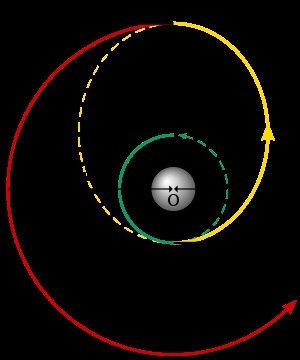
Hohmann-bane / Princippet i en Hohmann-bane
Diagram over en Hohmann-bane. Bemærk, at planeterne er vist på de positioner, de har på to forskellige tidspunkter: afgangs- og ankomsttidspunktet.
En Hohmann-bane er en af de mest brændstofbesparende, men samtidig også den langsomste "rejserute" for et rumfartøj, som skal rejse mellem to cirkel-formede omløbsbaner omkring det samme centrale himmellegeme. Denne bane er opkaldt efter den tyske videnskabsmand Walter Hohmann, som offentliggjorde en afhandling om emnet i 1925. I sovjetisk litteratur ses denne bane ofte omtalt som en Hohmann-Vetchinkin-bane, fordi matematikeren V.P. Vetchinkin beskrev den samme type bane i en række offentlige foredrag om interplanetariske rejser, som han holdt i årene 1921-1925.